Sohrab Kashani

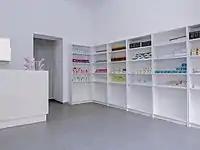
Darookhaneh Apotheke Pharmacy at uqbar projectspace (2022)

Darookhaneh Apotheke Pharmacy is a conversation space in the form of an Iranian pharmacy run by Kashani and German-born artist Anahita Razmi since 2022. Its spatial set-up comprises an installation filled with copies of Iranian pharmaceuticals and medication packages. Emerging in the aftermath of a global pandemic and a period of shared devastation, during which concerns about the unequal distribution of vaccines became pressing issues, Darookhaneh Apotheke Pharmacy makes a link to the Iranian concept of "darookhaneh" ("daroo" (medicine/cure) and "khaneh" (home) = "the home for cure"), testing out what it can enable for hybrid artistic work during crisis. Transcultural (dis)connections, trade infrastructures, legal obstacles, and inequalities in medicine distribution between the Global North and the Global South are some of the topics echoed in this space, which furthermore aims to look at what artistic strategies of appropriation and copying can do for rethinking and shifting (neo)colonial power dynamics. Bringing together selected speakers, collaborators, and the public, Darookhaneh Apotheke Pharmacy fosters discussions and conversations on these critical topics and their larger contexts.